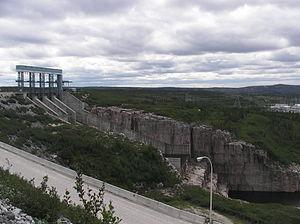
barrage et évacuateur de crue LG4
Le projet de la Baie-James désigne une série d'aménagements hydroélectriques qui ont été construits pour Hydro-Québec par la Société d'énergie de la Baie James dans le bassin versant de la Grande Rivière et d'autres rivières du Nord-du-Québec depuis 1973. La puissance installée des neuf centrales en service atteignait 16 527 mégawatts à la fin de 2010. Deux centrales en construction, Eastmain-1-A et de la Sarcelle portent la capacité du complexe à 17 445 MW en 2012. La puissance installée du complexe équivaut à celle de toutes les centrales électriques d'un pays comme la Belgique.
L'aménagement La Grande-4 consiste en une centrale hydroélectrique et un barrage érigés sur La Grande Rivière par la Société d'énergie de la Baie James pour le compte d'Hydro-Québec dans la région administrative du Nord-du-Québec, au Québec. Cette centrale, construite dans le cadre de la phase 1 du projet de la Baie-James, a une puissance installée de 2 779 MW. Elle a été mise en service en 1984.